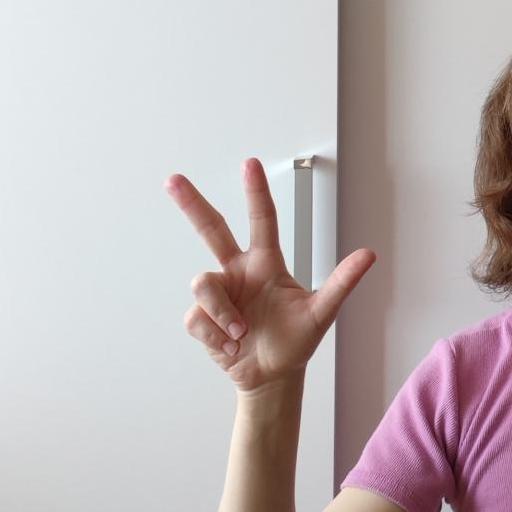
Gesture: three2